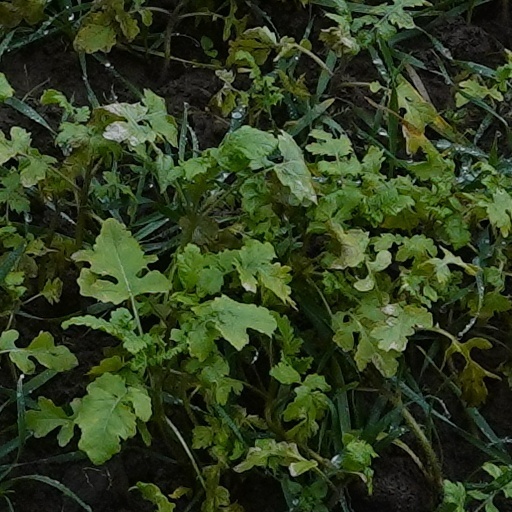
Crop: wheat